ORWO

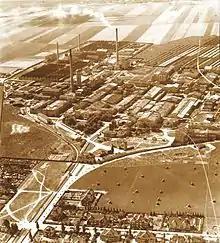
Agfa-Filmfabrik Wolfen 1929

A dye factory was established at the Rummelsburger See near Berlin in 1867. Its name was changed to AGFA (Actien-Gesellschaft für Anilin-Fabrikation) in 1873. The Wolfen factory was established by AGFA in 1910 and its original Leverkusen works (near Cologne) around the same time. In 1911, the first casting plant at Wolfen for polymer films (nitrocellulose) was built by AGFA. By 1925, with AGFA now part of the industrial conglomerate I.G. Farben, Wolfen was specialising in film production and Leverkusen photographic paper. In 1932, the process of making Triacetate Cellulose (TAC) film was patented at the Wolfen facility